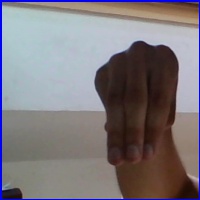
Letra: M